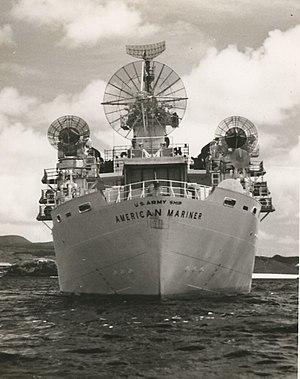
USAS American Mariner était un navire océanographique de l' United States Navy de janvier 1959 au 30 septembre 1963. La Defense Advanced Research Projects Agency l'avait affecté au DAMP Project pour tenter de collecter des données de signature radar sur les missiles balistiques intercontinentaux entrants dans les Caraïbes, l’océan Atlantique sud et l’océan Indien. Ses premières opérations consistaient à fournir une piste radar sur le missile Atlas du constructeur américain Convair, en cours de développement. Par la suite, il a fourni des informations sur d’autres types de missiles au cours de leur développement et de leur phase opérationnelle.